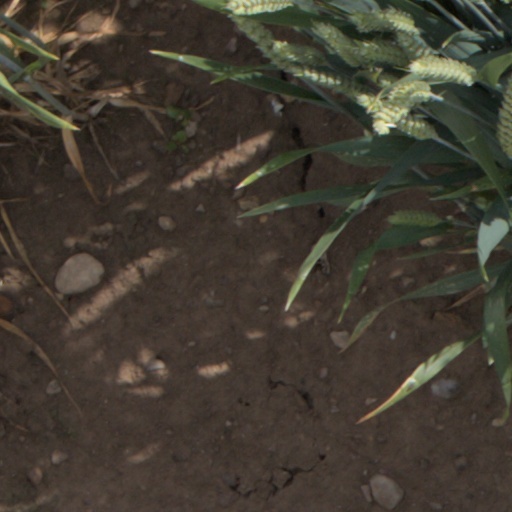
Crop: wheat